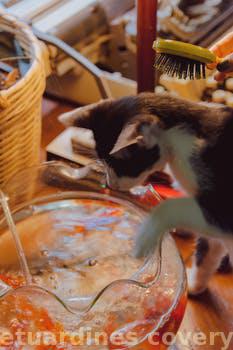
Label: Watermark